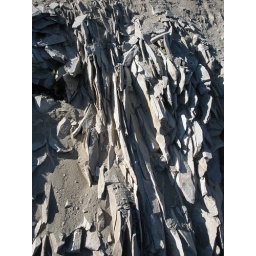
Close up of the broken rock in the talus field